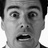
Emotion: surprise